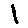
Label: 1